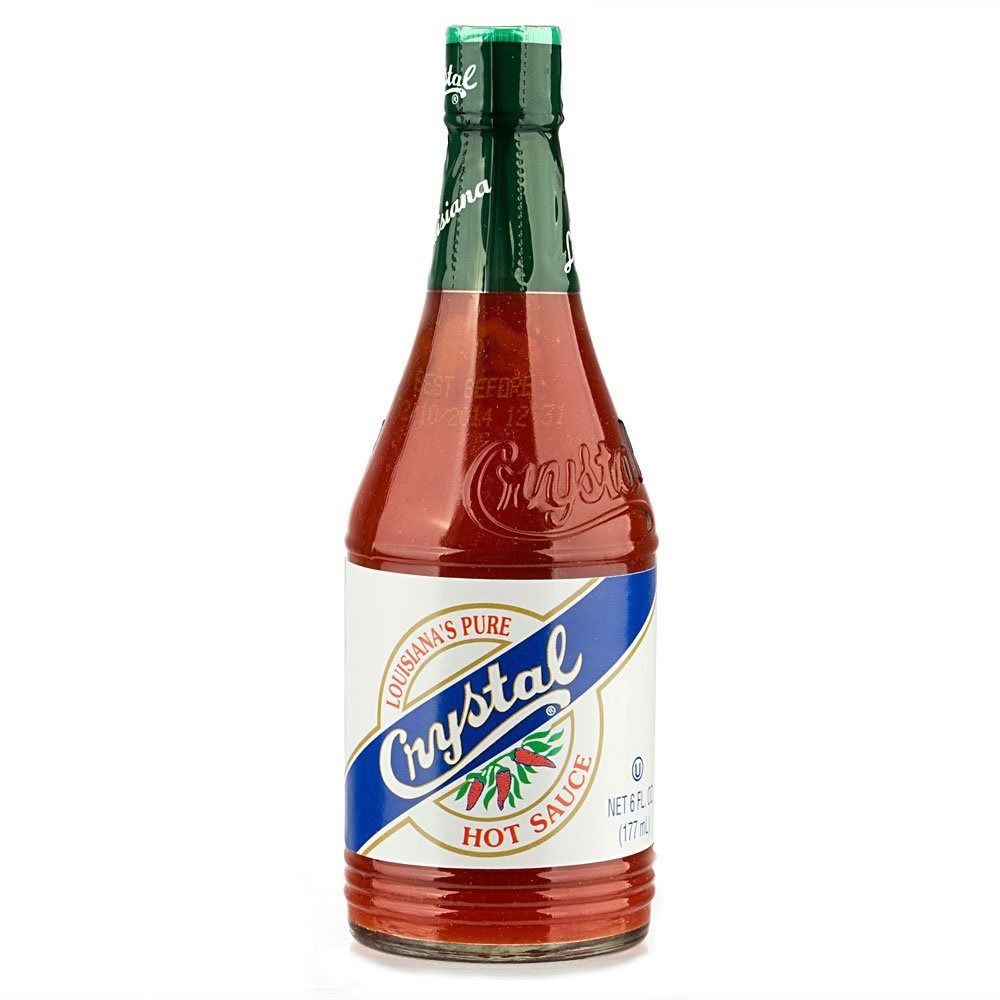
Item Name: Crystal Hot Sauce Glass , 12 Ounce -- 12 Case
Bullet Point: Crystal Original Hot Sauce, 12 oz - 12 bottles
Product Description: Crystal Hot Sauce Glass , 12 Ounce -- 12 Case Crystal Hot Sauce Serving Size: 5 Ml Serving per Container: 71
Value: 12.0
Unit: Count

Price: 55.72